Galera, Granada

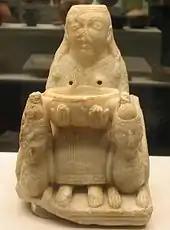
The "Goddess" of Galera. National Archaeological Museum of Spain.

The district has been inhabited since prehistoric times, and the municipality has two important archaeological sites. It is also notable for the number of cave houses.